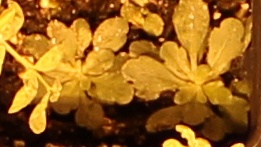
Label: Horseweed